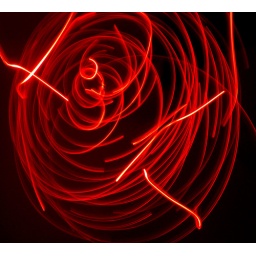
a red led of the rear of my bike, span it above the camera, ( while not attached to the bike)